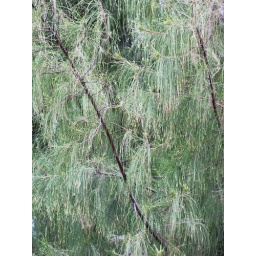
This was my favorite tree in Cuba- a weird mix of scotch pine and weeping willow, gently swaying.